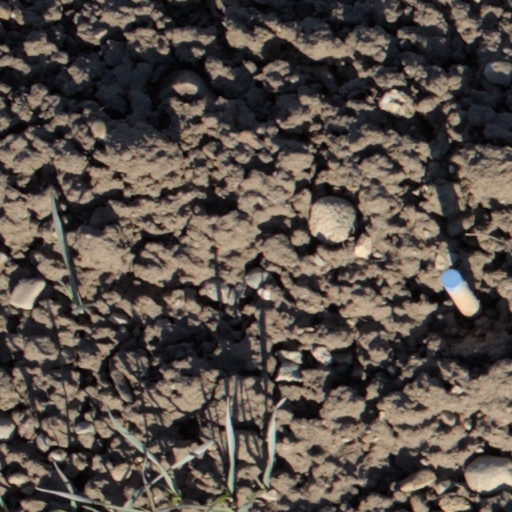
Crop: wheat